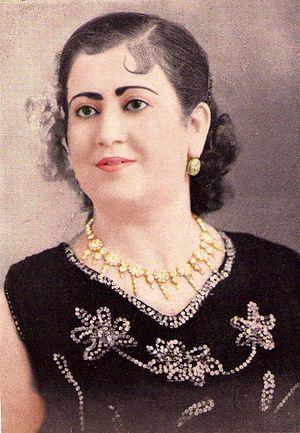
Fadela Dziria en couleur. Avec un collier en OR, elle le vaut bien. Espérant que ça plaise. Contribution de Mr. Jalal Aït Kara
Fadhéla Dziria, de son vrai nom Fadhéla Madani Bent el-Mahdi est une cantatrice algérienne spécialisée dans la chanson Hawzi et Aroubi. Elle est l'une des figures de proue de cette musique à Alger.
Kamel Hamadi de son vrai nom Larbi Zeggane, né le 22 décembre 1936 à Aït Daoud, est un auteur-compositeur-interprète kabyle, mais également parolier en arabe algérien. Il est surtout connu pour sa collaboration avec de nombreux chanteurs algériens et maghrébins, appartenant à différentes générations, y compris de grands noms tels que Djamel Allam, Lounis Aït Menguellet, Khaled, Cheb Mami, El Anka. Au cours de sa carrière, il aura signé en tout 2000 titres. Il est l’époux de la chanteuse Noura.